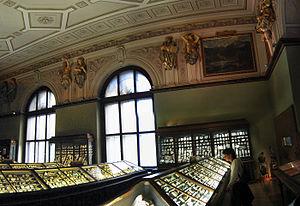
Le musée d'histoire naturelle de Vienne, en allemand Naturhistorisches Museum Wien, est l’un des plus grands musées autrichiens. Il a été ouvert en 1889, soit deux ans avant le musée d'Histoire de l'Art, qui lui fait face. Les deux musées ont la même façade et se distribuent de part et d’autre de la place Marie Thérèse. Il a été construit pour abriter les très riches collections d’histoire naturelle des Habsbourg.